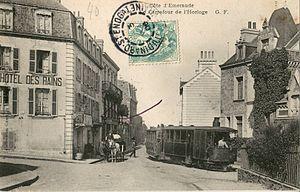
Carte postale ancienne éditée par GF, n°3634
Le Tramway de Dinard à Saint-Briac était une ligne de tramway à vapeur à voie métrique qui reliait les villes de Saint-Briac et Dinard, en passant par Saint-Lunaire. Elle a été ouverte entre 1901 et 1902. En 1929, la ligne ferma pour être remplacée par un service d'autocar.
Dinard est une commune française située dans le département d'Ille-et-Vilaine, en région Bretagne.